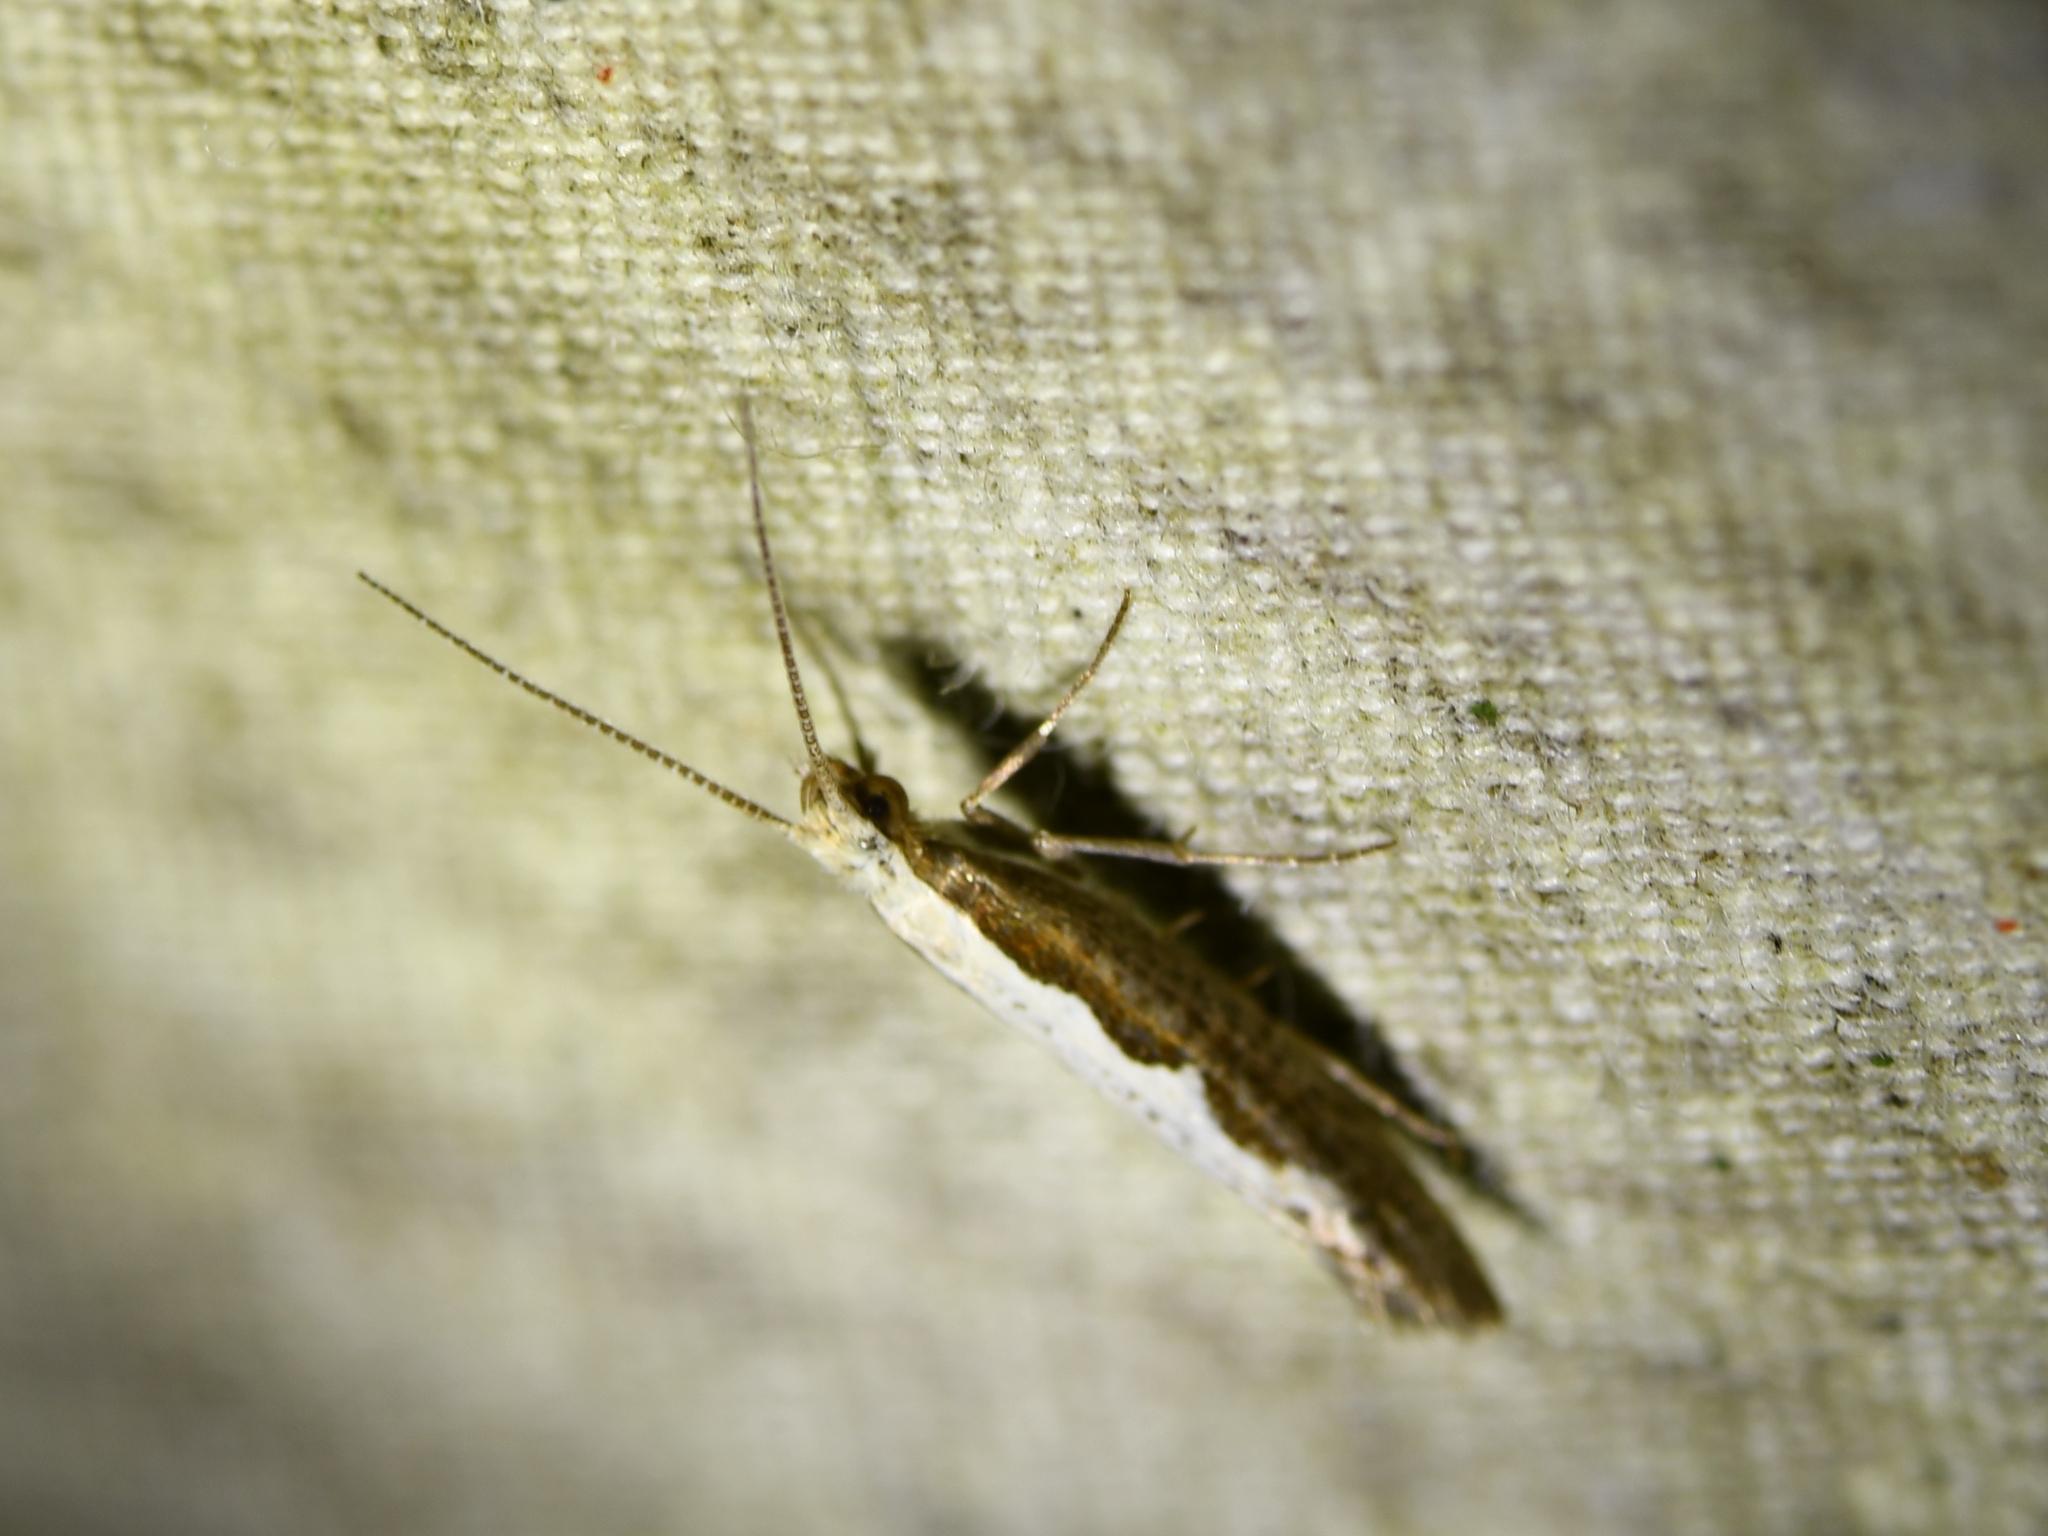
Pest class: diamondback_moth